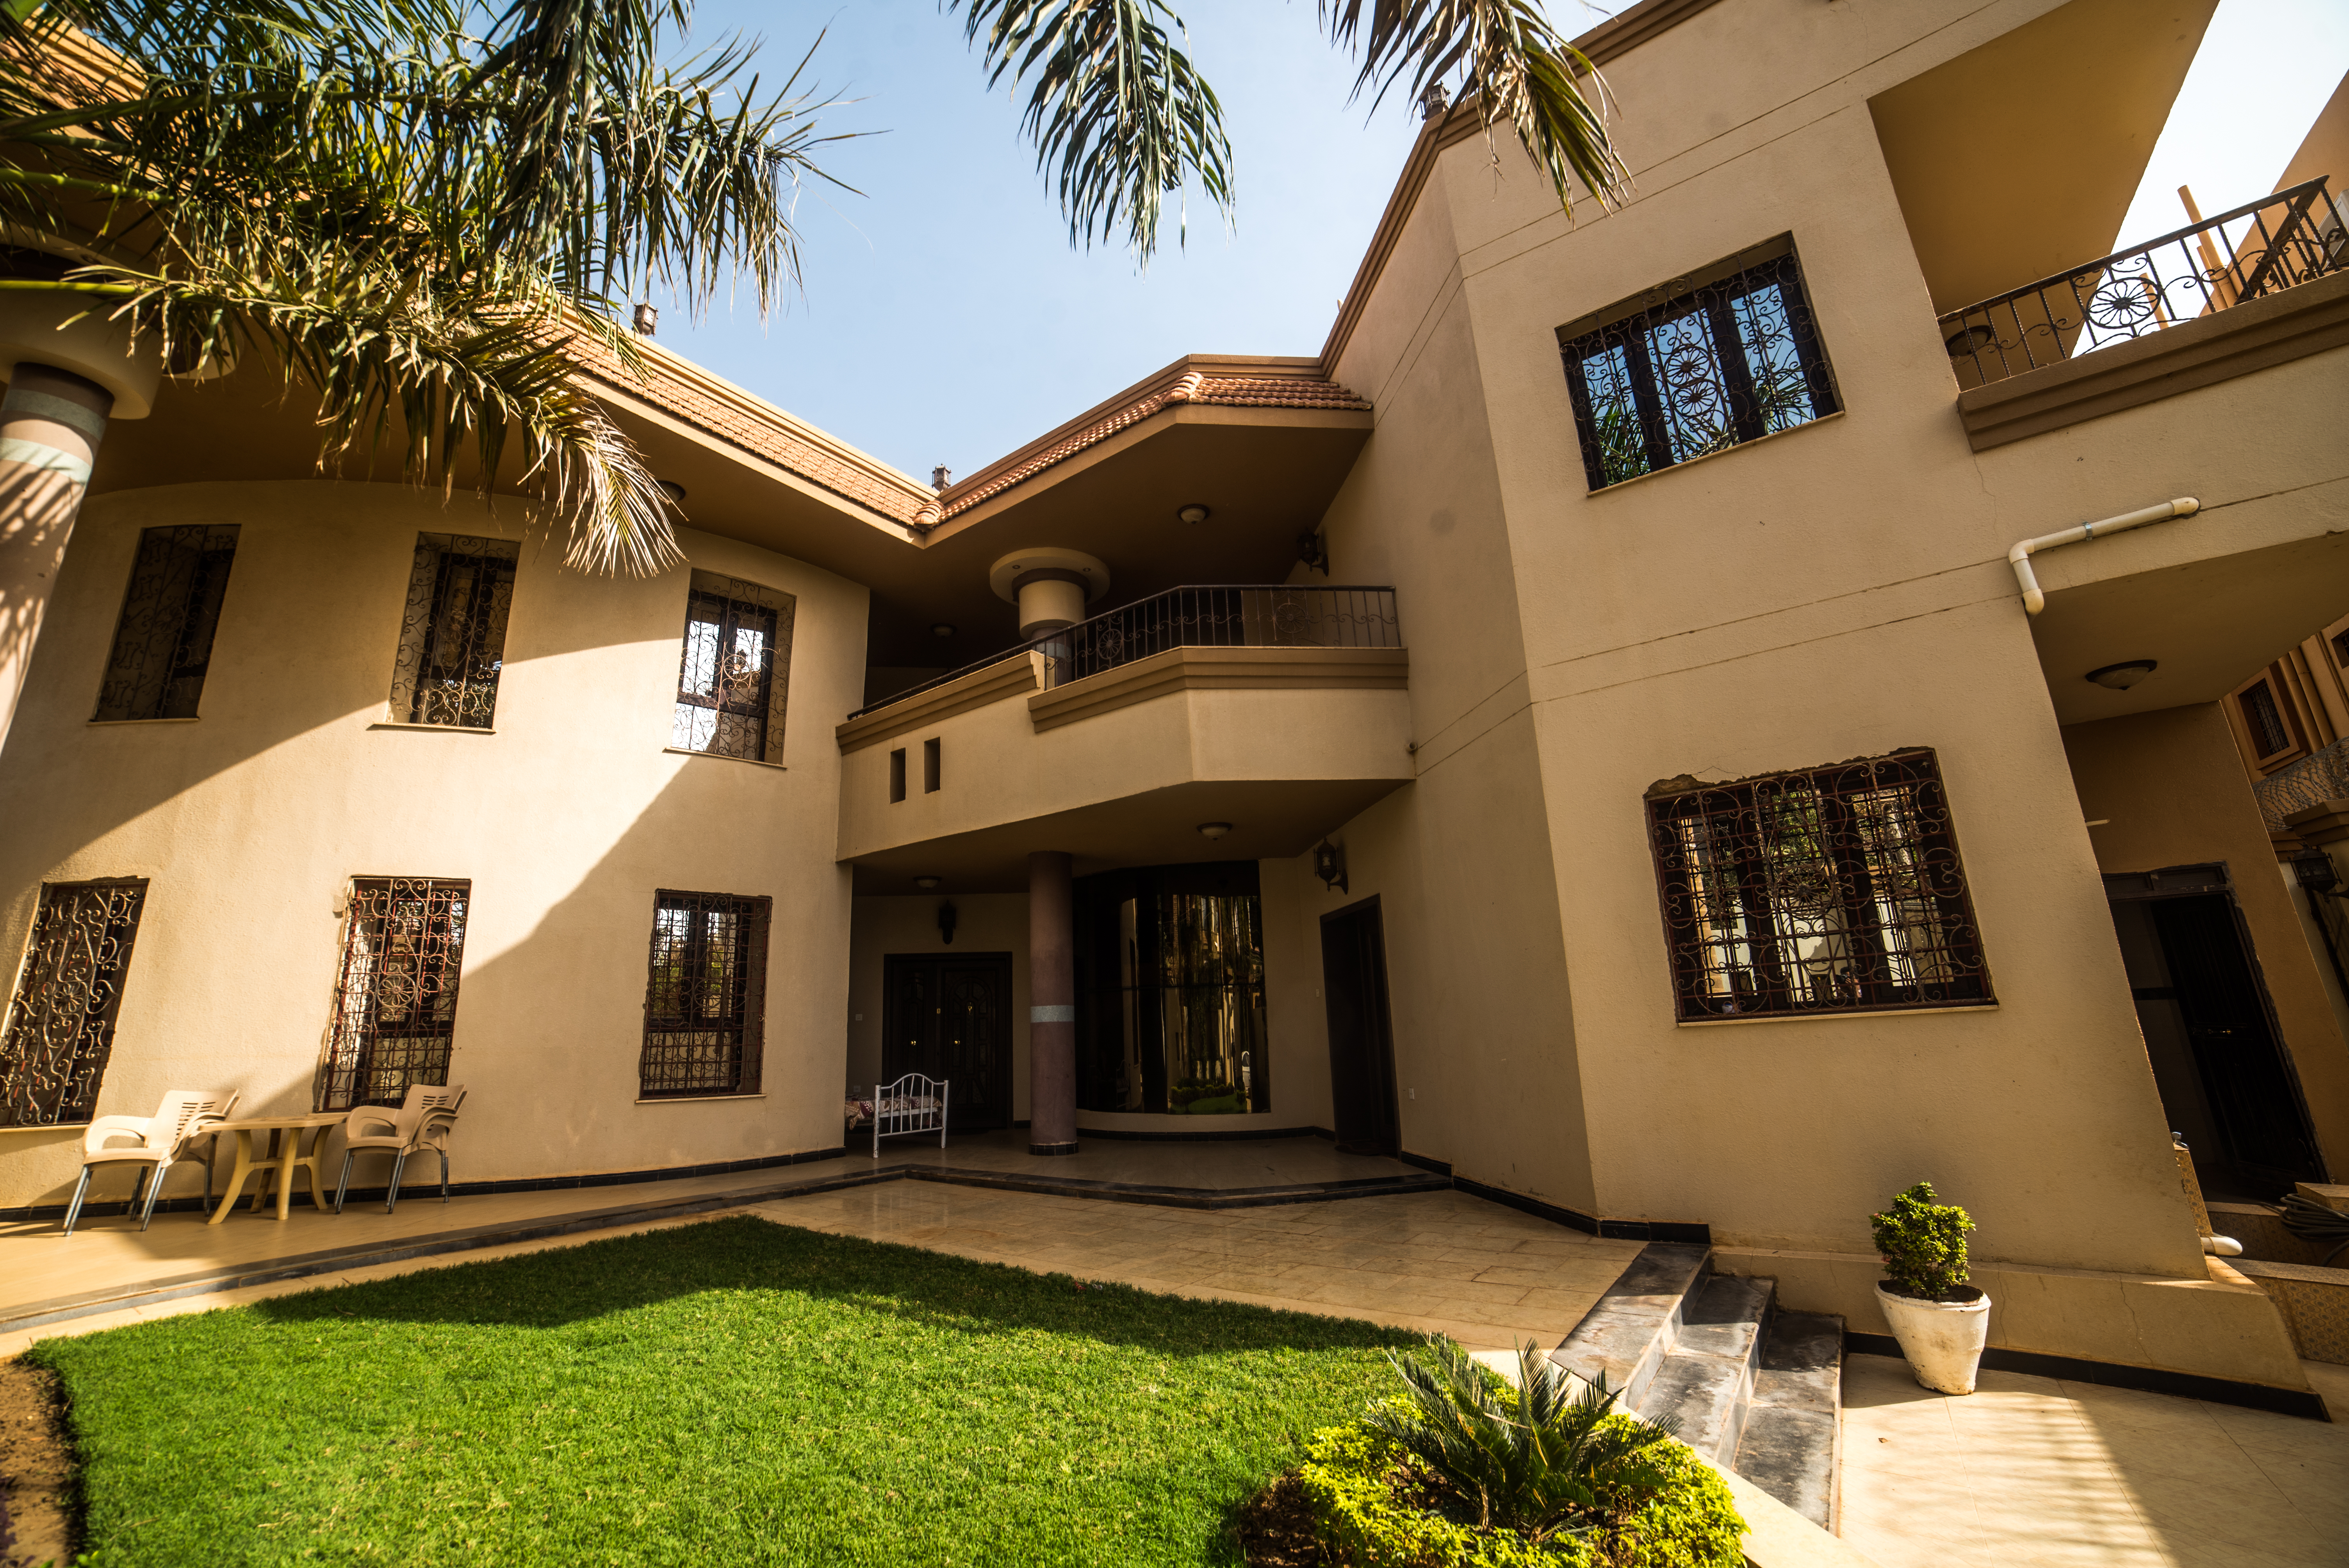
الوصف بالفصحى: حمار تحت مظلة بالقرب من الحديقة يتغذى، وخلفه نخيل وأشخاص جالسين.
الوصف بالعامية السودانية: حمار تحت مظلة قريب من الجنينة يأكل، نخيل وناس قاعدين وراه.
التصنيف: Rural & Daily Life
التصنيف الفرعي: Animal-related daily activity